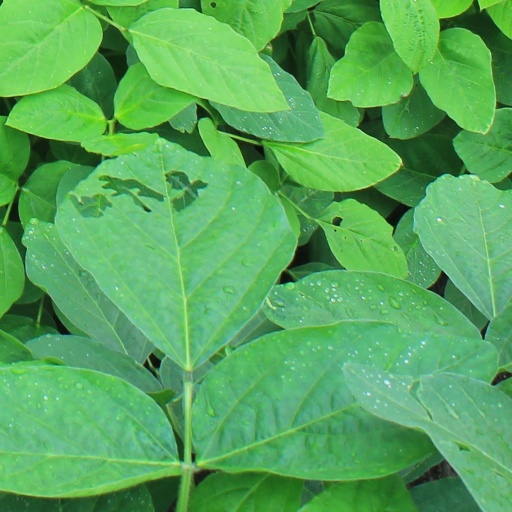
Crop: soybean